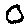
Label: 0